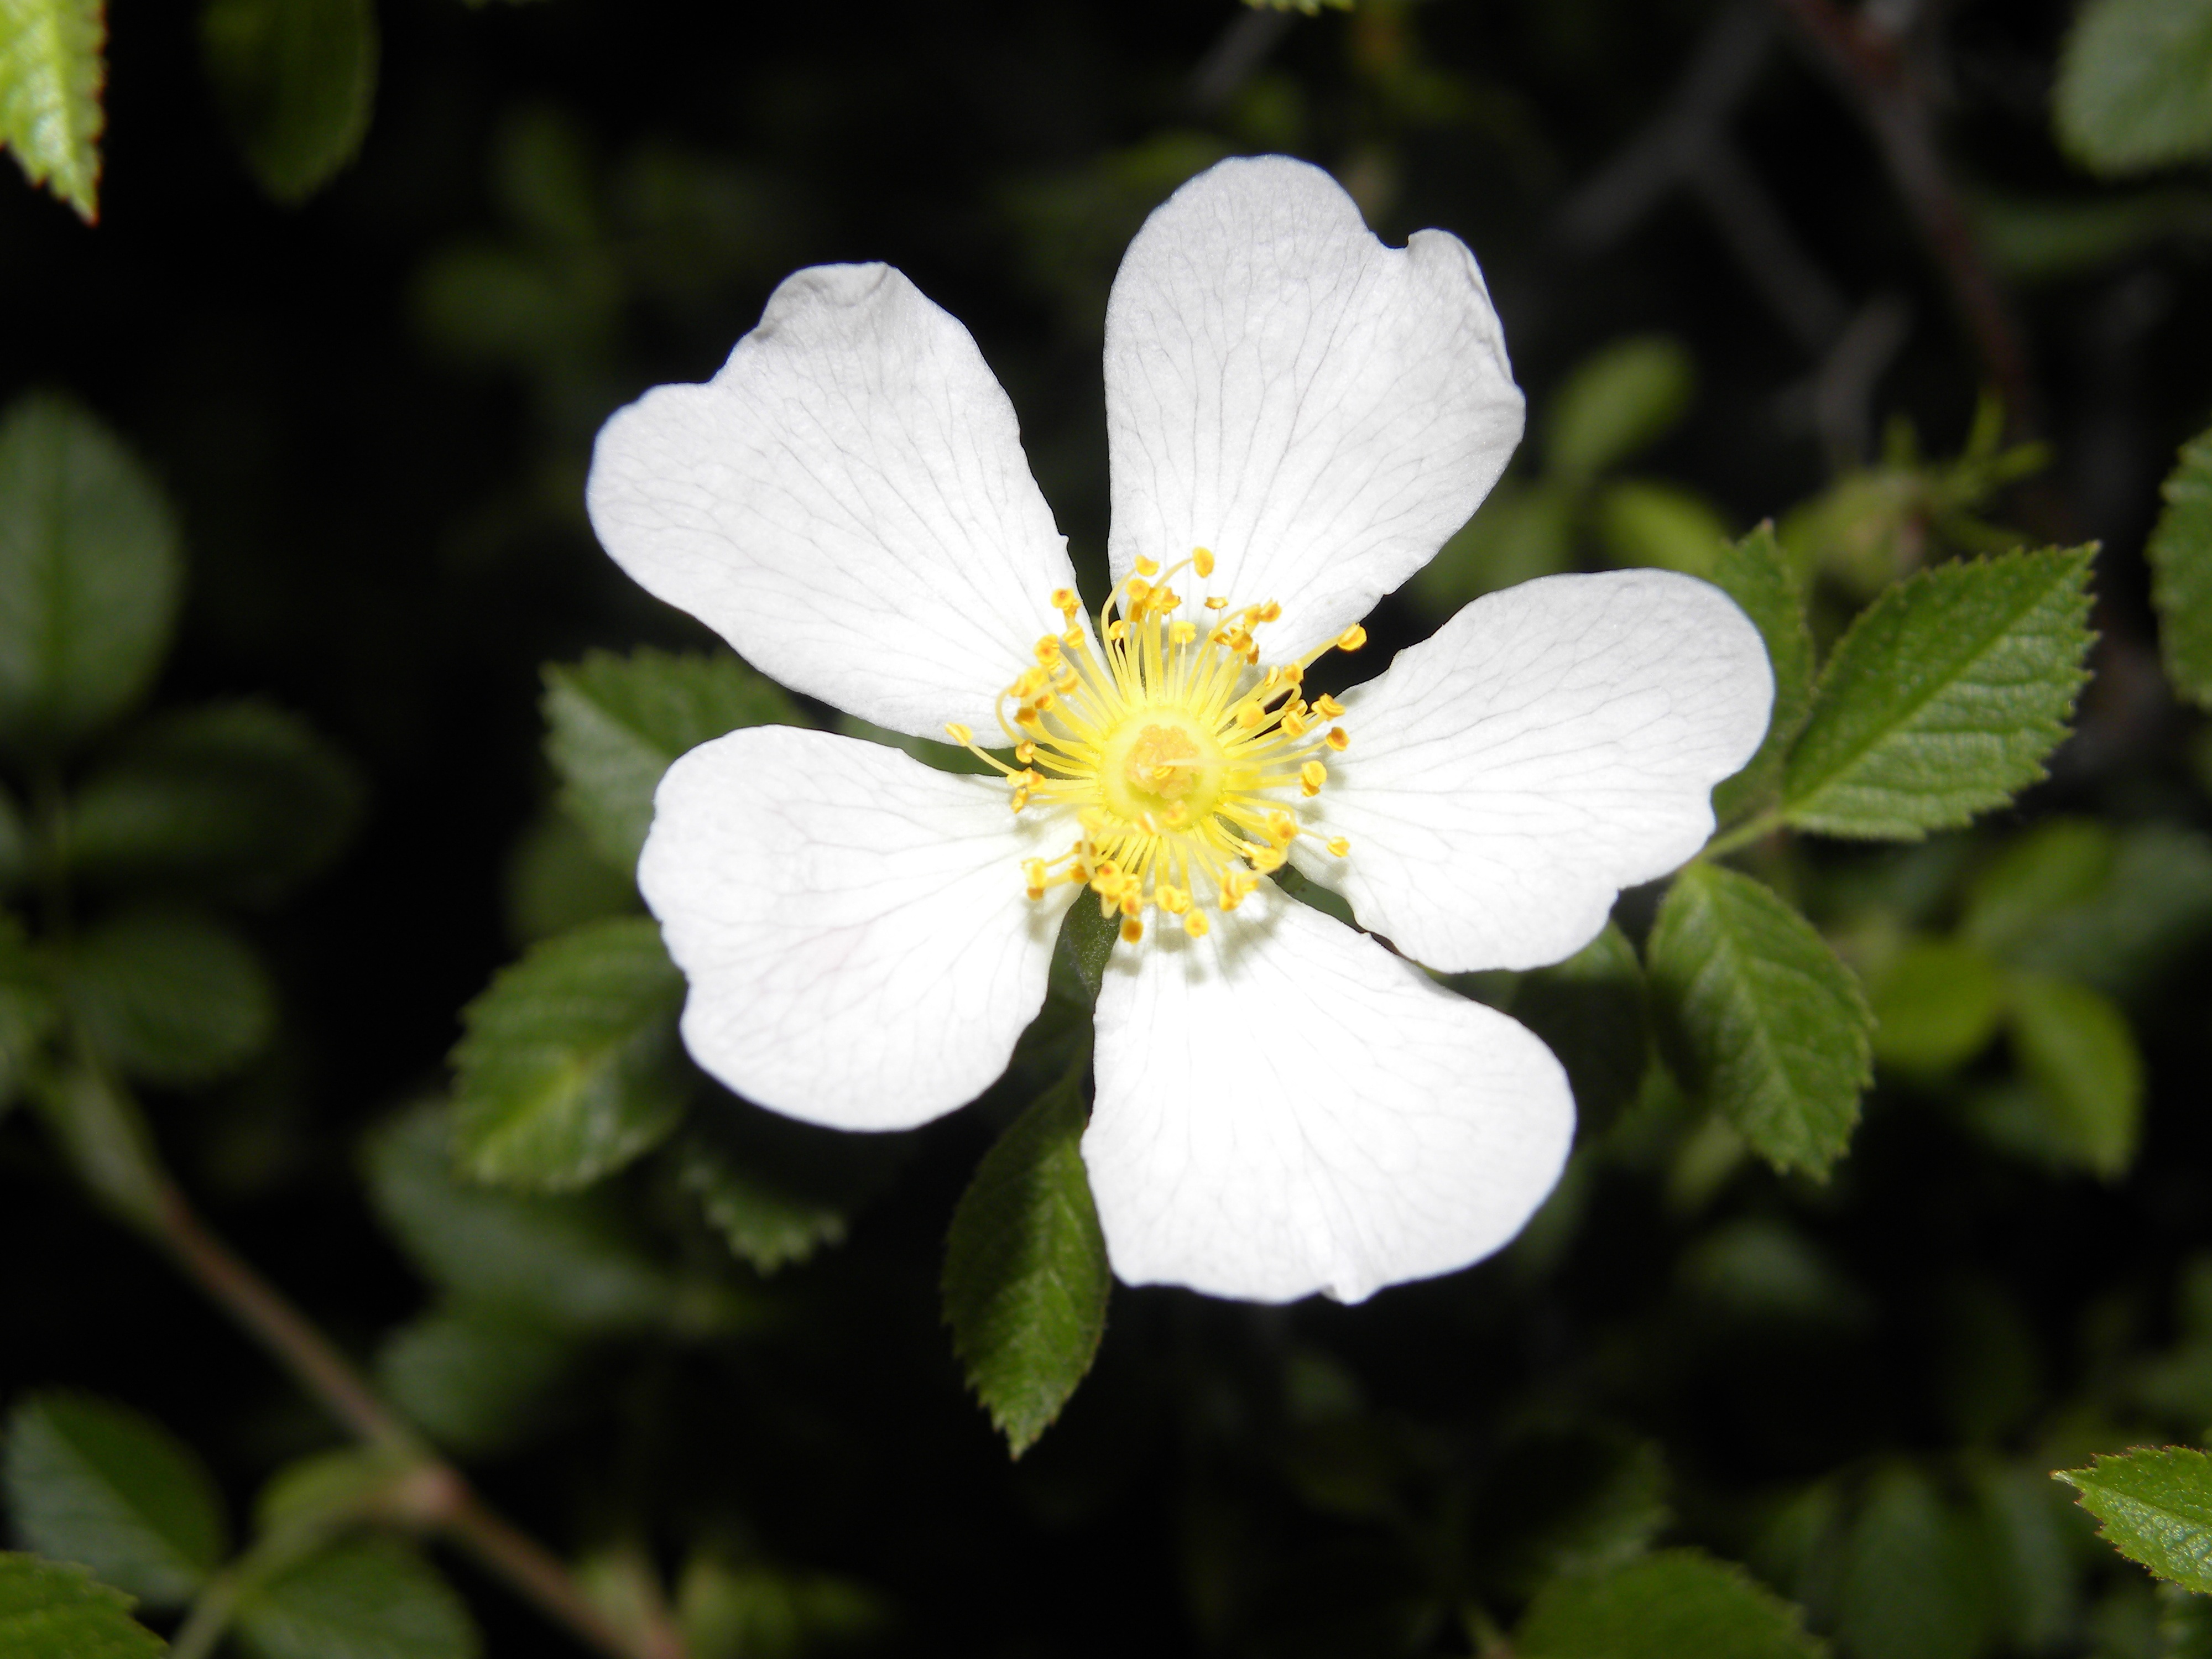
blossom, plant, white, flower, petal, rose, botany, yellow, flora, wildflower, spring flowers, flowering, macro photography, foreground, rosa canina, flowering plant, rose family, burnet rose, land plant, rosa rubiginosa, multiflora rose, prickly rose